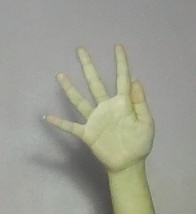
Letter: sheen